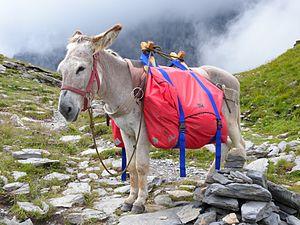
La randonnée avec un âne, parfois appelée randonnée asine, est une activité physique consistant à suivre un itinéraire avec un âne, voire un bardot ou un mulet. L'animal est généralement bâté, tandis que le ou les randonneurs, bien que déchargés de leur matériel, continuent à se déplacer à pied dans le cadre de ce qui demeure une randonnée pédestre. À certaines occasions, l'animal peut néanmoins être équipé d'une selle et être monté, en particulier par des enfants, ce qui apparente alors l'activité à la randonnée équestre telle qu'elle se pratique avec des chevaux.